Malahide

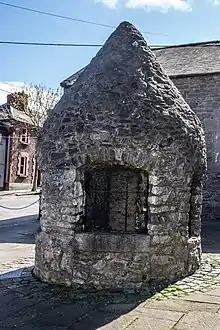
St. Sylvester's Well at the junction of Old Street and Railway Avenue

Malahide has two Catholic parishes, St. Sylvester's and Yellow Walls, and one Church of Ireland parish (St. Andrews), and also forms part of a Presbyterian community, with a church built in 1956 as the first Presbyterian church in the Republic of Ireland since 1922 (it is one of two churches of the Congregation of Howth and Malahide).